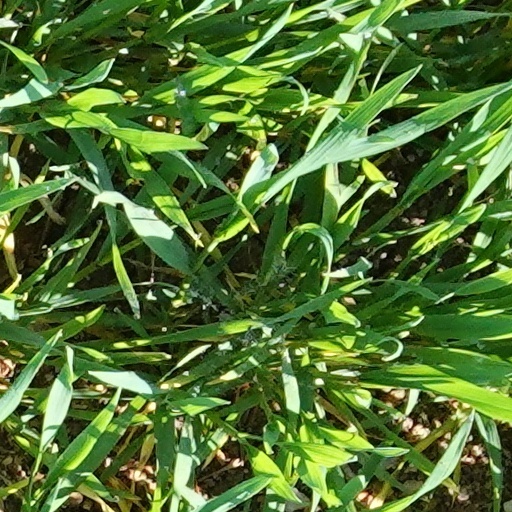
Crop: wheat